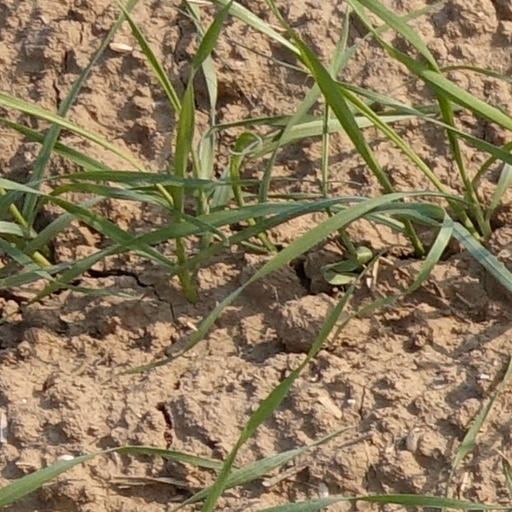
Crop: wheat